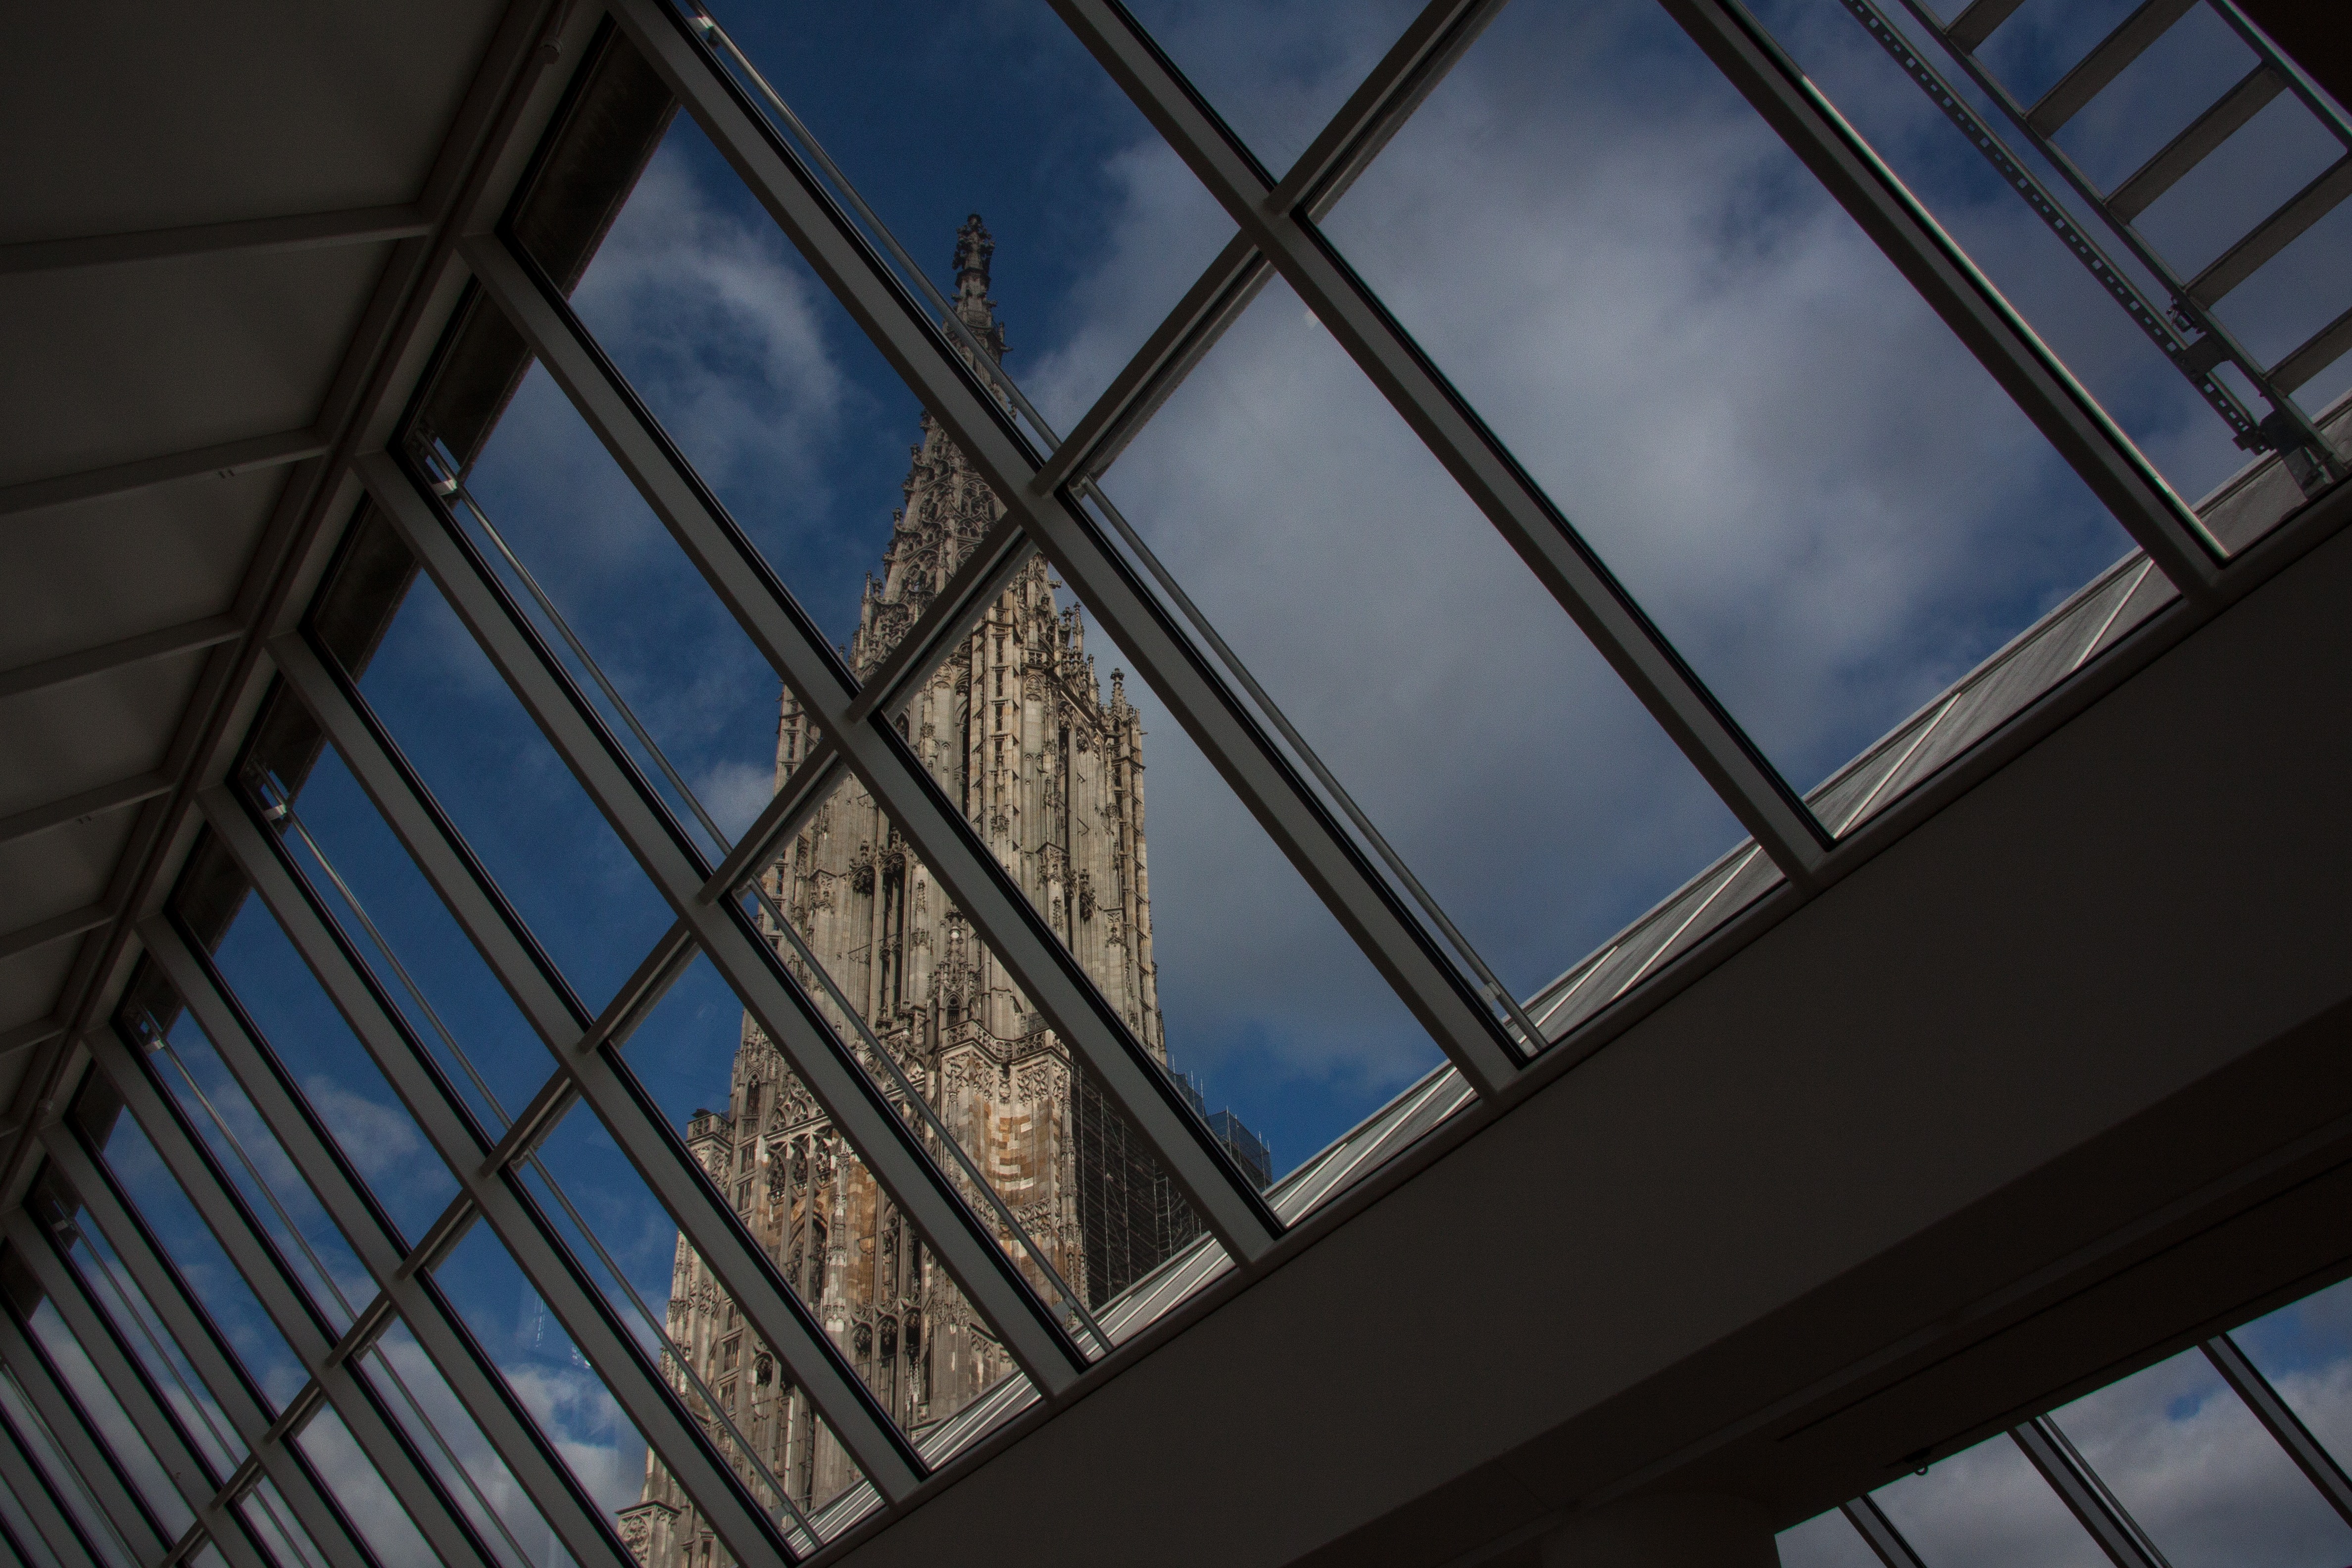
light, architecture, structure, sky, house, window, glass, building, skyscraper, line, reflection, facade, blue, church, gothic, interior design, skyward, clouds, design, symmetry, outlook, shape, daylighting, by looking, ulm cathedral, urban area, main tower, meier building, aspiring, shed roof